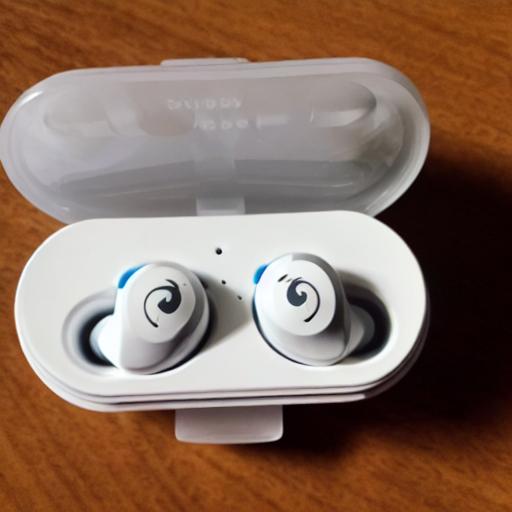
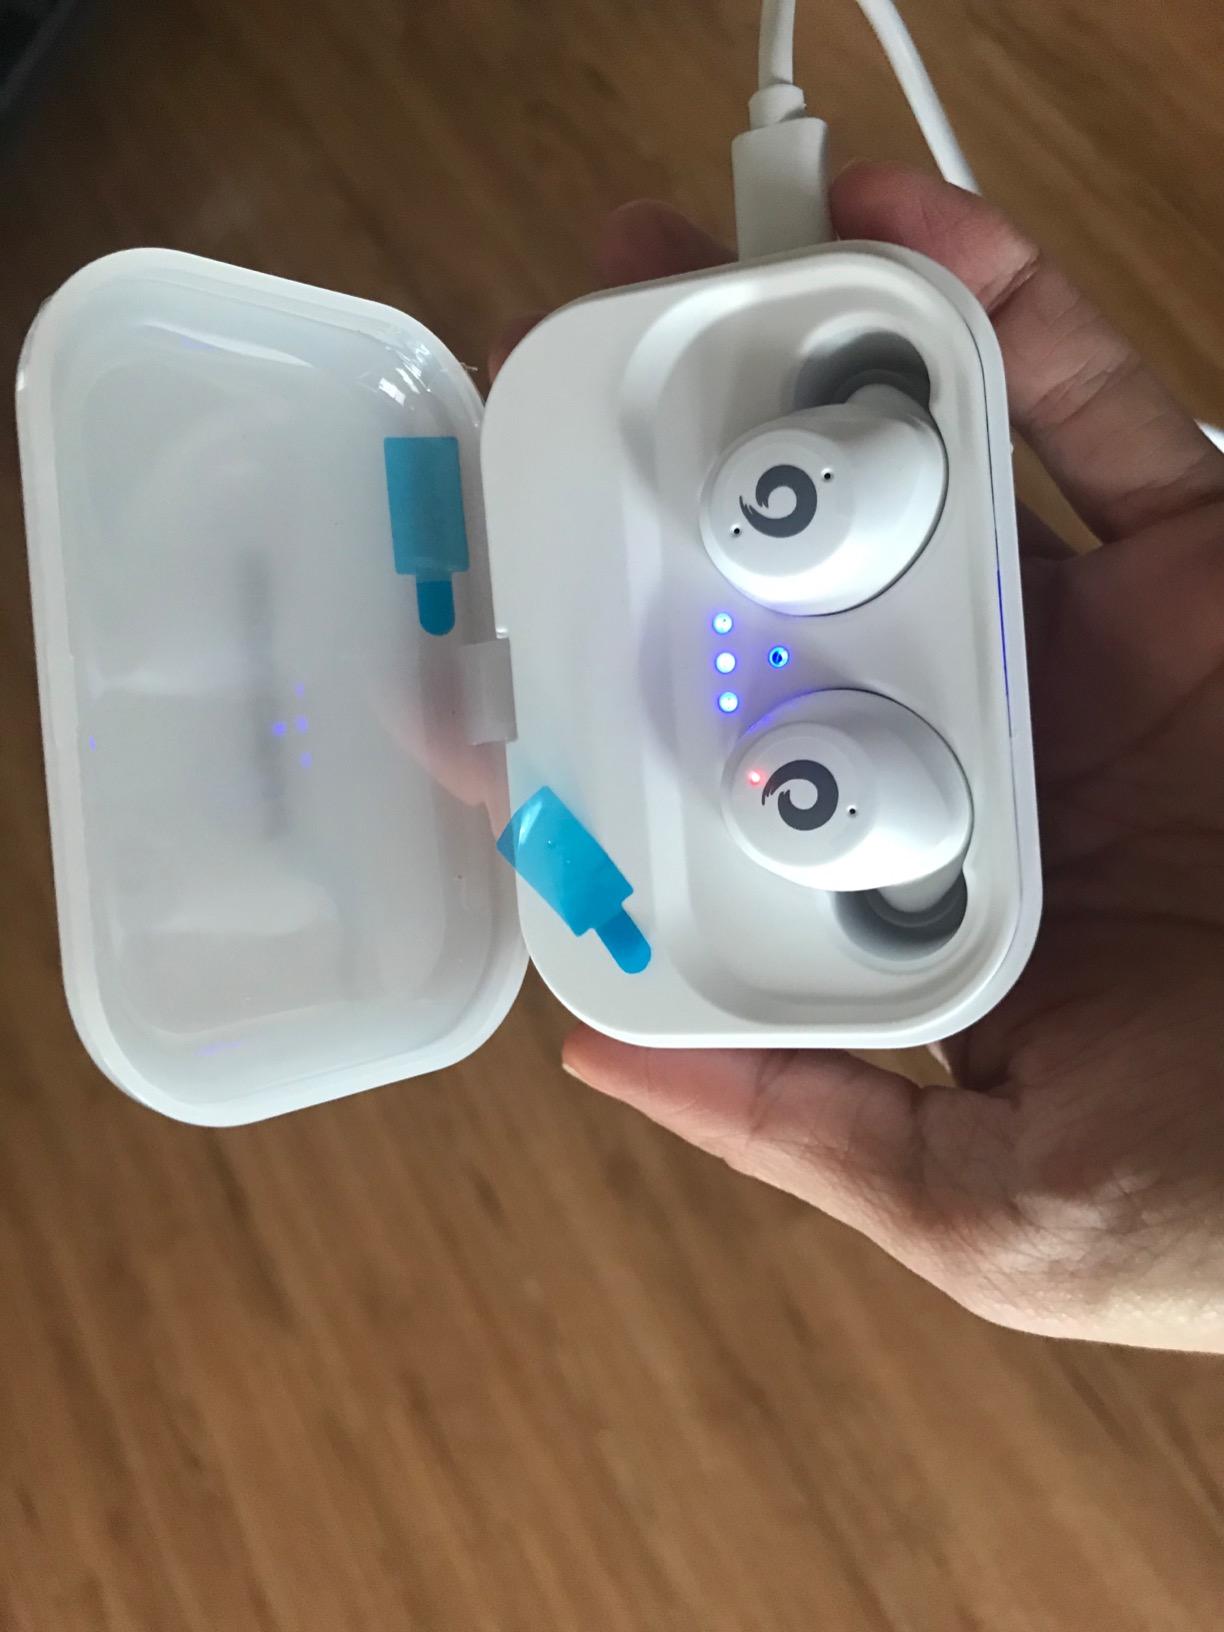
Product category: earbuds
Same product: no